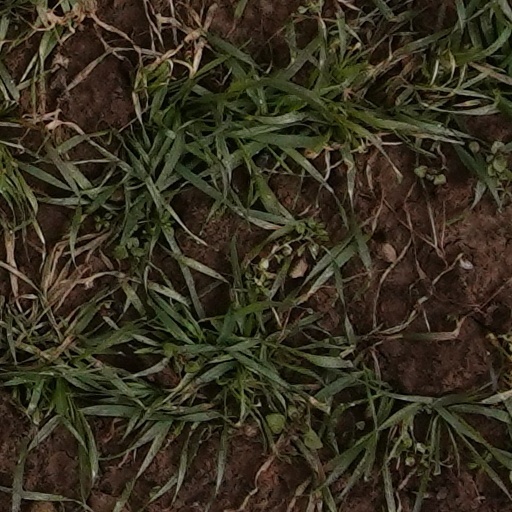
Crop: wheat